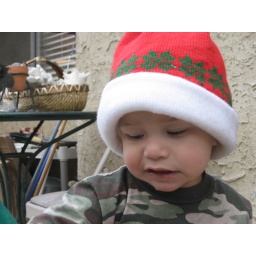
Kane playing in his sandbox at Grama &amp;amp; Grampa's house with his Christmas hat on.